Creekfinding

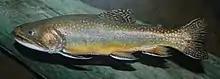
Adult brook trout

The book introduces the excavator as a "creekfinding machine" that can help uncover lost creeks. It shows a vibrant creek being diverted as a farmer uses a bulldozer to fill it with dirt for growing corn. Decades later, Mike learns about the former creek and decides to restore it despite the skepticism of others. He marks the creek's former path and an excavator is used to dig into the ground to locate it. Mike waits until the winter to have trucks deliver rocks to line the creek, so that the ground is frozen by then and the trucks do not damage the soil. Plants, insects, and sculpins return to the creek, and the trout are delivered in another truck. Two years later, the trout lay eggs that hatch during the winter. The book concludes with the flourishing ecosystem and a thanks "to Mike and the big machines that found the creek".